Kagawa Prefecture

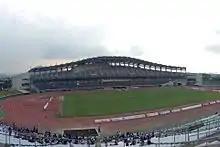
Pikara Stadium in Marugame.

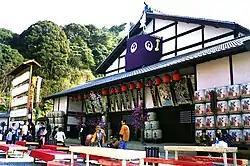
Kanamaruza Kabuki Theatre

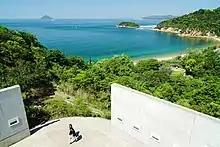
Benesse House, Naoshima

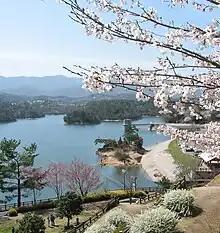
Manno Lake

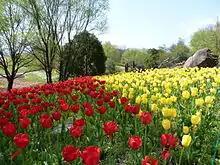
Sanuki Manno National Park

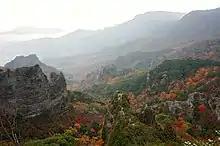
Kankakei

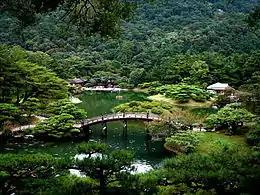
Ritsurin Garden

Based on its ancient name, Sanuki, Kagawa is famous for its Sanuki udon (wheat noodles). Recent years have seen an interest in Sanuki udon across Japan, and many Japanese now take day-trips to taste the many Sanuki udon restaurants in Kagawa.